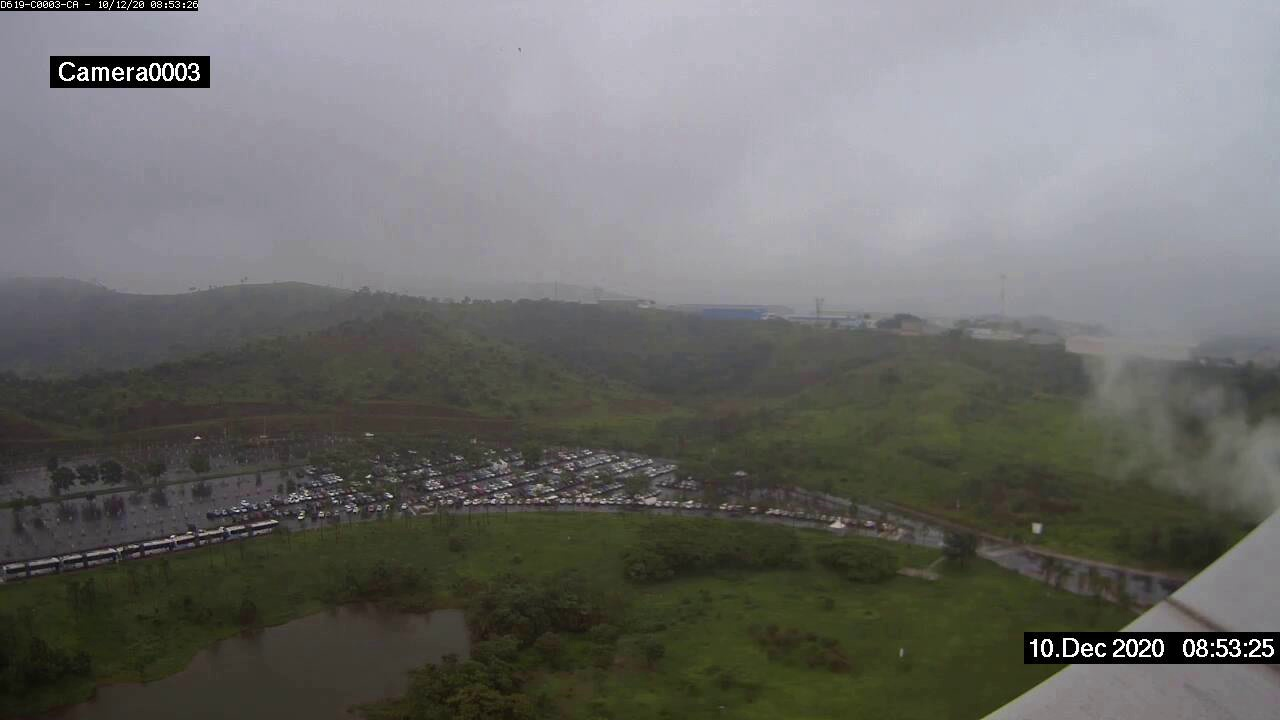
Fire: no
Smoke: yes